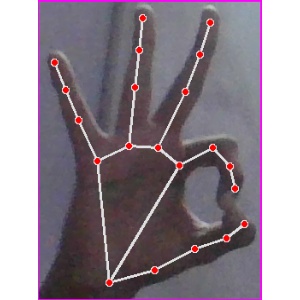
अक्षर: ण